Gene-centered view of evolution

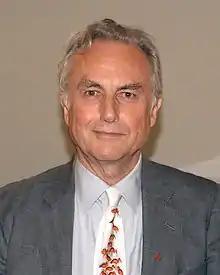
Richard Dawkins

The view of the gene as the unit of selection was developed mainly in the works of Richard Dawkins, W. D. Hamilton, Colin Pittendrigh and George C. Williams. It was popularized by Dawkins in his book "The Selfish Gene" (1976).